Malin Akerman

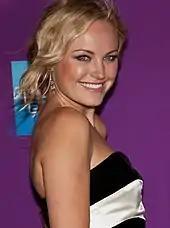
Akerman at the 2012 Tribeca Film Festival

Akerman played opposite Nicolas Cage in the 2012 bank heist action film "Stolen". The film received negative reviews from critics and bombed at the box office. Next, Akerman appeared in the crime film "Hotel Noir" (2012), the comedy horror film "Cottage Country" (2013), and the action thriller "The Numbers Station" (2013), all of which were panned by critics. In 2013, Akerman portrayed Debbie Harry in Randall Miller's film "CBGB". The film received a limited theatrical release and was met with negative reviews in the press. During this time, she had several guest roles on television, including the series "Newsreaders", "Robot Chicken", and "Welcome to Sweden". From 2012 to 2013, she had a recurring role on ABC's comedy series "Suburgatory" as Alex, the absent mother of the main character Tessa. Akerman was also a contestant on the comedy series "Burning Love" (2012), which parodied the reality series "The Bachelor".